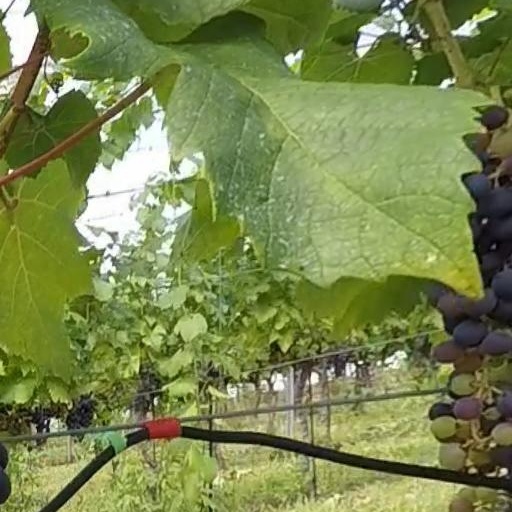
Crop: grape